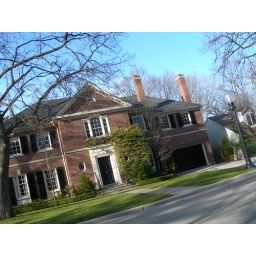
Love how the door part of the house is segmented from the rest. Nice &amp;quot;collumns&amp;quot; around door